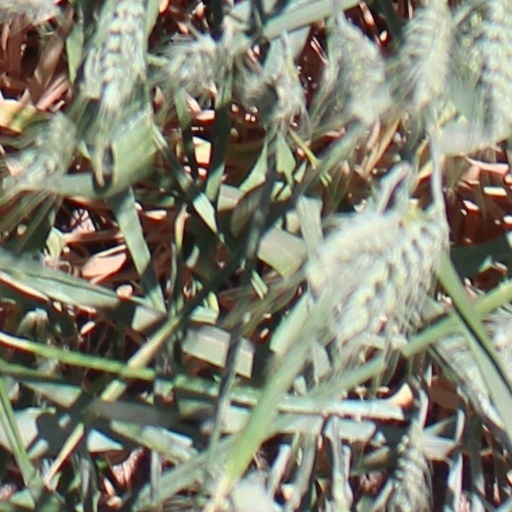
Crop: wheat